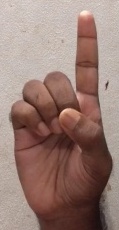
ASL sign: D